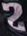
Number: 2